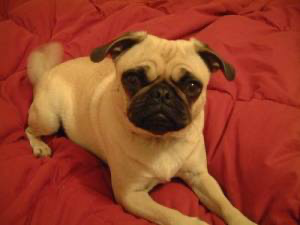
Animal: dog
Breed: pug